Trams in Sumgait

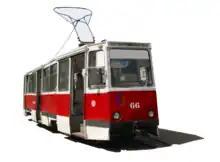

The Sumqayit tramway was a tramway forming part of the public transport system in Sumqayit, the third most populous city in Azerbaijan, for more than 40 years in the second half of the 20th century.